Giuseppe Montana

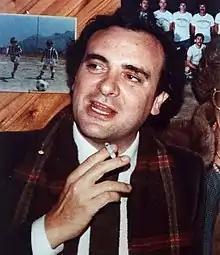
Giuseppe Montana

Giuseppe Montana, (Agrigento, October 8, 1951 – Santa Flavia, July 28, 1985), was an Italian policeman assassinated by the Cosa Nostra.